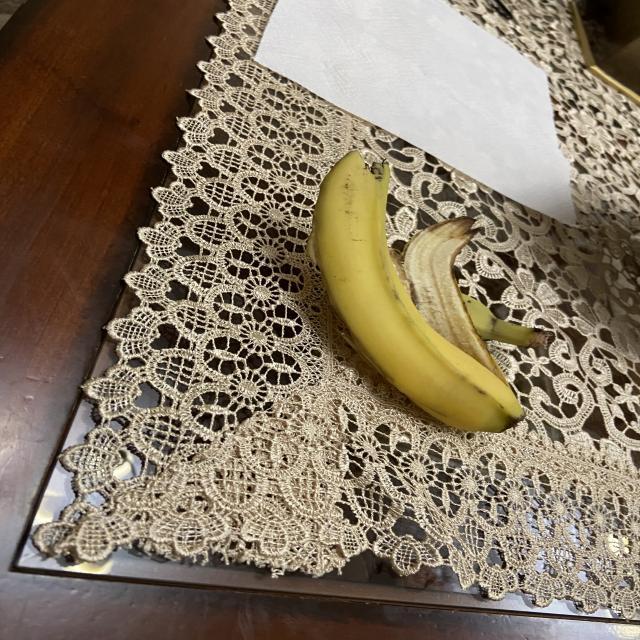
Label: bananas